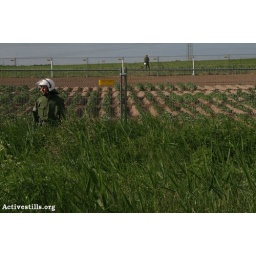
policemen secure a security fence at a field with genetically manipulated plants near village Gross